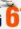
Number: 6